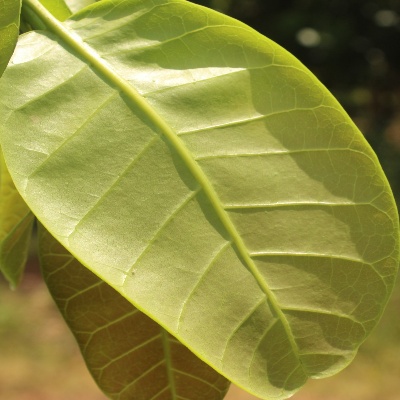
Crop: Cashew
Condition: healthy